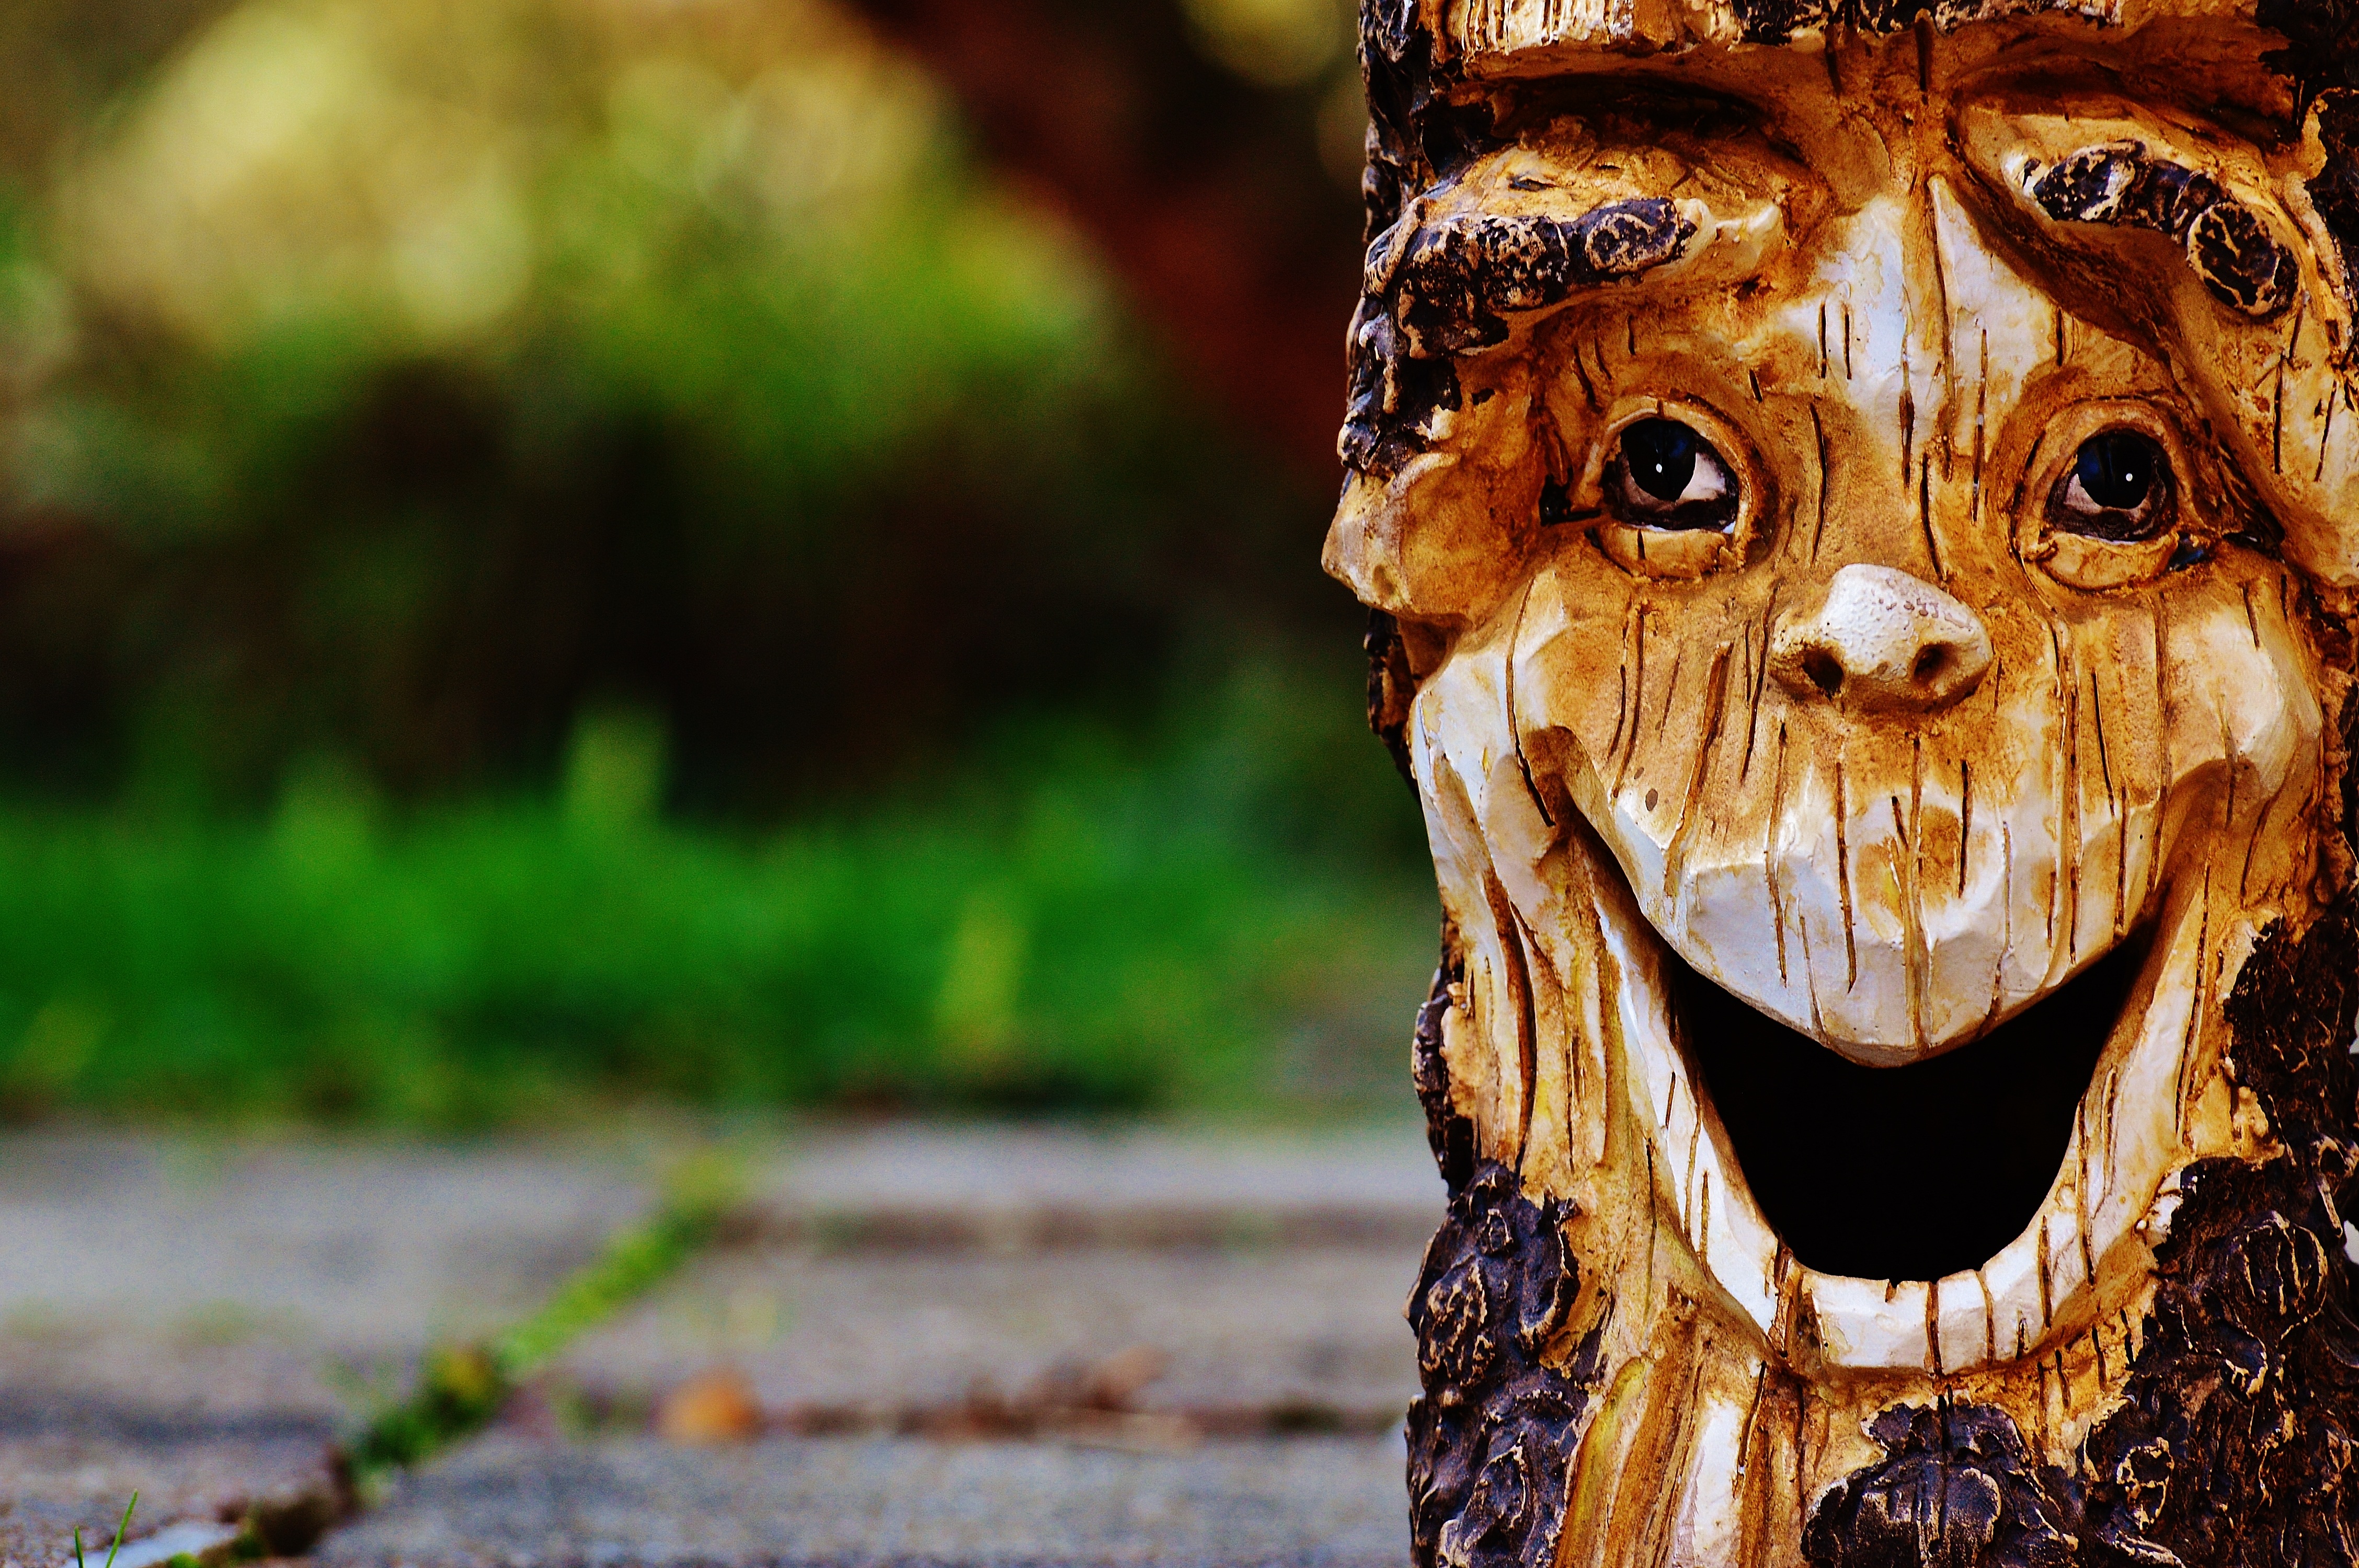
tree, mystical, log, autumn, laugh, close up, face, art, head, funny, carving, fash, tree face, tree spirit, forest spirit